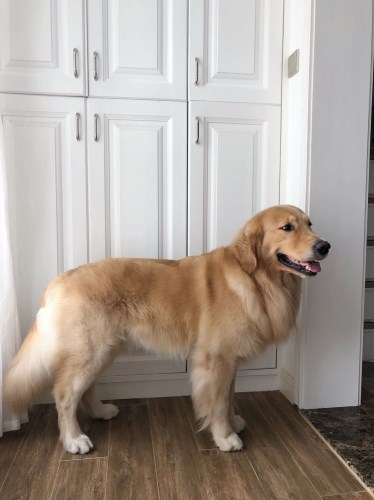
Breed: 5355-n000126-golden_retriever